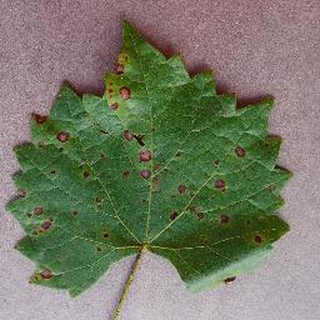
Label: grape_black_rot